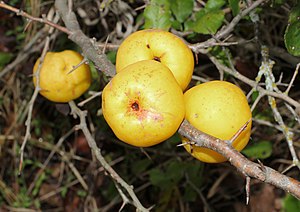
Lille japankvæde
Lille Japankvæde er en løvfældende busk med en vækstform, der først er tæt og riset, men som senere bliver overhængende og kroget.